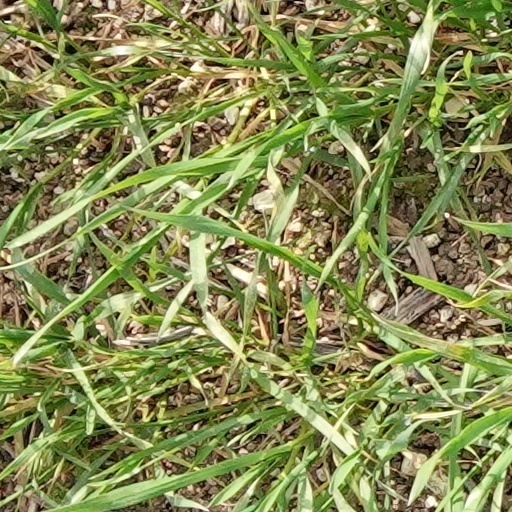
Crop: wheat